Armed Forces of Tajikistan

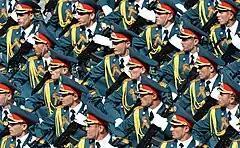
Contingent from the Tajik military during the Moscow Victory Day Parade, 9 May 2015

Russia provided much support toward the creation of the national army, and trained command and engineer personnel. An institute of higher military education was created in Tajikistan. Despite the large budget and the adequate training of personnel, the national army was still far from a professional service. Currently, over 100 Tajik military cadets have undergone training at National Defense Academy and the Indian Military Academy in India. Tajiks also study in Kazakhstan, Azerbaijan, China, Pakistan, and the Czech Republic to study, retrain, and improve their professional skills.